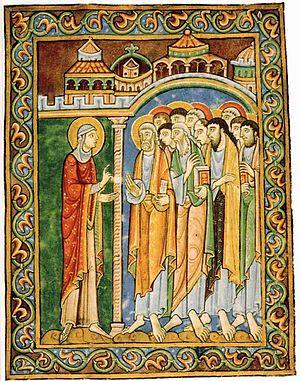
La bibliothèque de la cathédrale d'Hildesheim est une bibliothèque administrée par le diocèse d'Hildesheim en Allemagne. Elle existe de manière ininterrompue depuis l'an 815, date de la fondation du diocèse. C'est donc la bibliothèque la plus ancienne d'Allemagne du Nord et l'une des plus anciennes d'Europe. Avec plus de 120 000 volumes dont nombre de manuscrits précieux et d'incunables rares, sa valeur historique est inestimable.